Titans Tomorrow

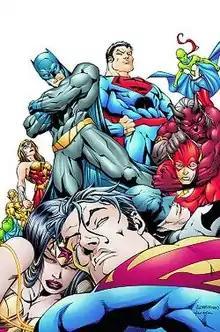
The Titans of Tomorrow, cover of "Teen Titans" #51 (2007).

A year after the events of "Infinite Crisis", the Titans of Tomorrow, which is now composed of Superman (Conner Kent), Batman (Tim Drake), Wonder Woman (Cassie Sandsmark), Flash (Bart Allen), Red Devil (Eddie Bloomberg), and Martian Manhunter (M'gann M'orzz), travel from nine years in the future to the present day, with the intent of preserving their future. They take down the Justice League to ensure that their younger selves confront Starro and his band of brainwashed supervillains unassisted.